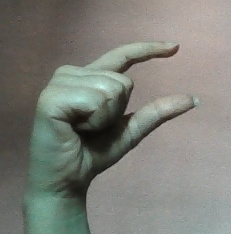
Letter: dal